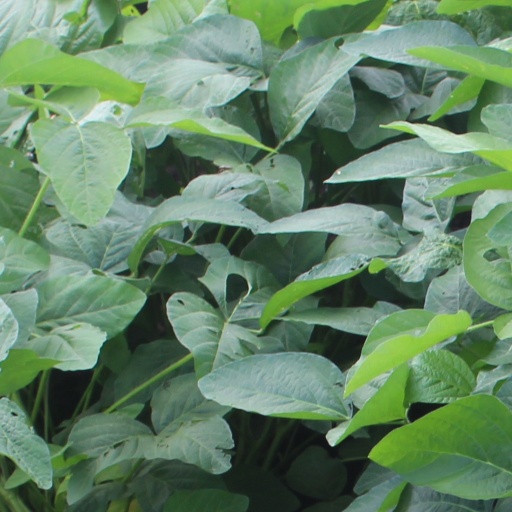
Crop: soybean